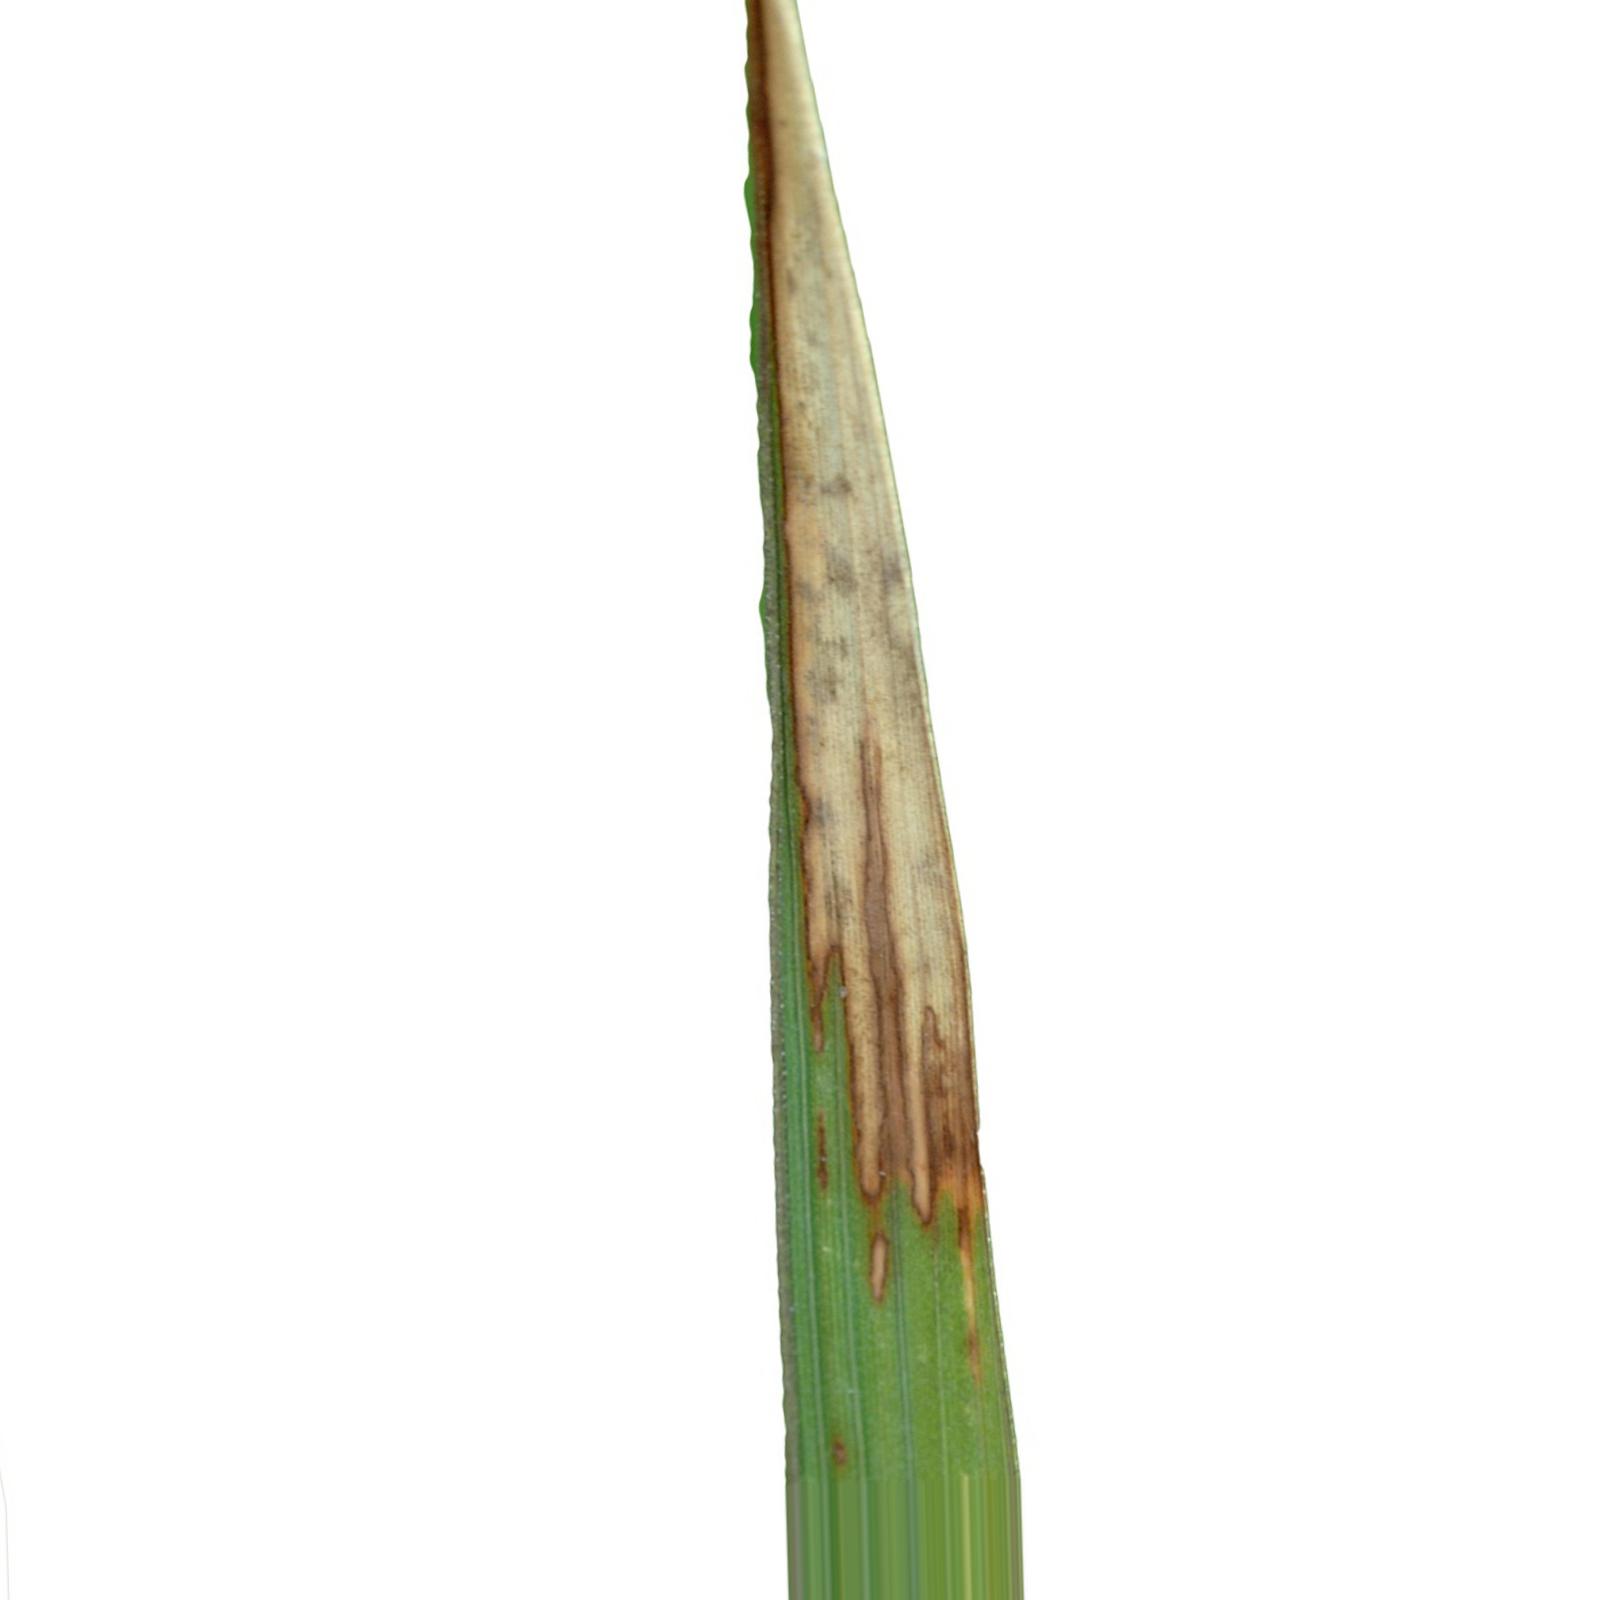
Nhãn: Bệnh Cháy lá ( Leaf scald )